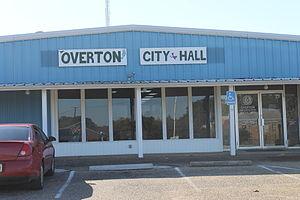
Overton est une ville située en limite des comtés de Rusk et de Smith, au Texas, aux États-Unis. La ville est fondée en 1873 et baptisée en référence au Major Frank Overton, un pionnier, propriétaire foncier.